George S. Patton

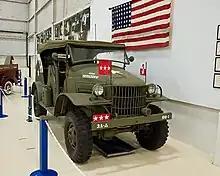
A replica of Patton's World War II command vehicle on display at the Lone Star Flight Museum in Houston, Texas

Two high-profile incidents of Patton striking subordinates during the Sicily campaign attracted national controversy following the end of the campaign. On 3 August 1943, Patton slapped and verbally abused Private Charles H. Kuhl at an evacuation hospital in Nicosia after he had been found to suffer from "battle fatigue". On 10 August, Patton slapped Private Paul G. Bennett under similar circumstances. Ordering both soldiers back to the front lines, Patton railed against cowardice and issued orders to his commanders to discipline any soldier making similar complaints.